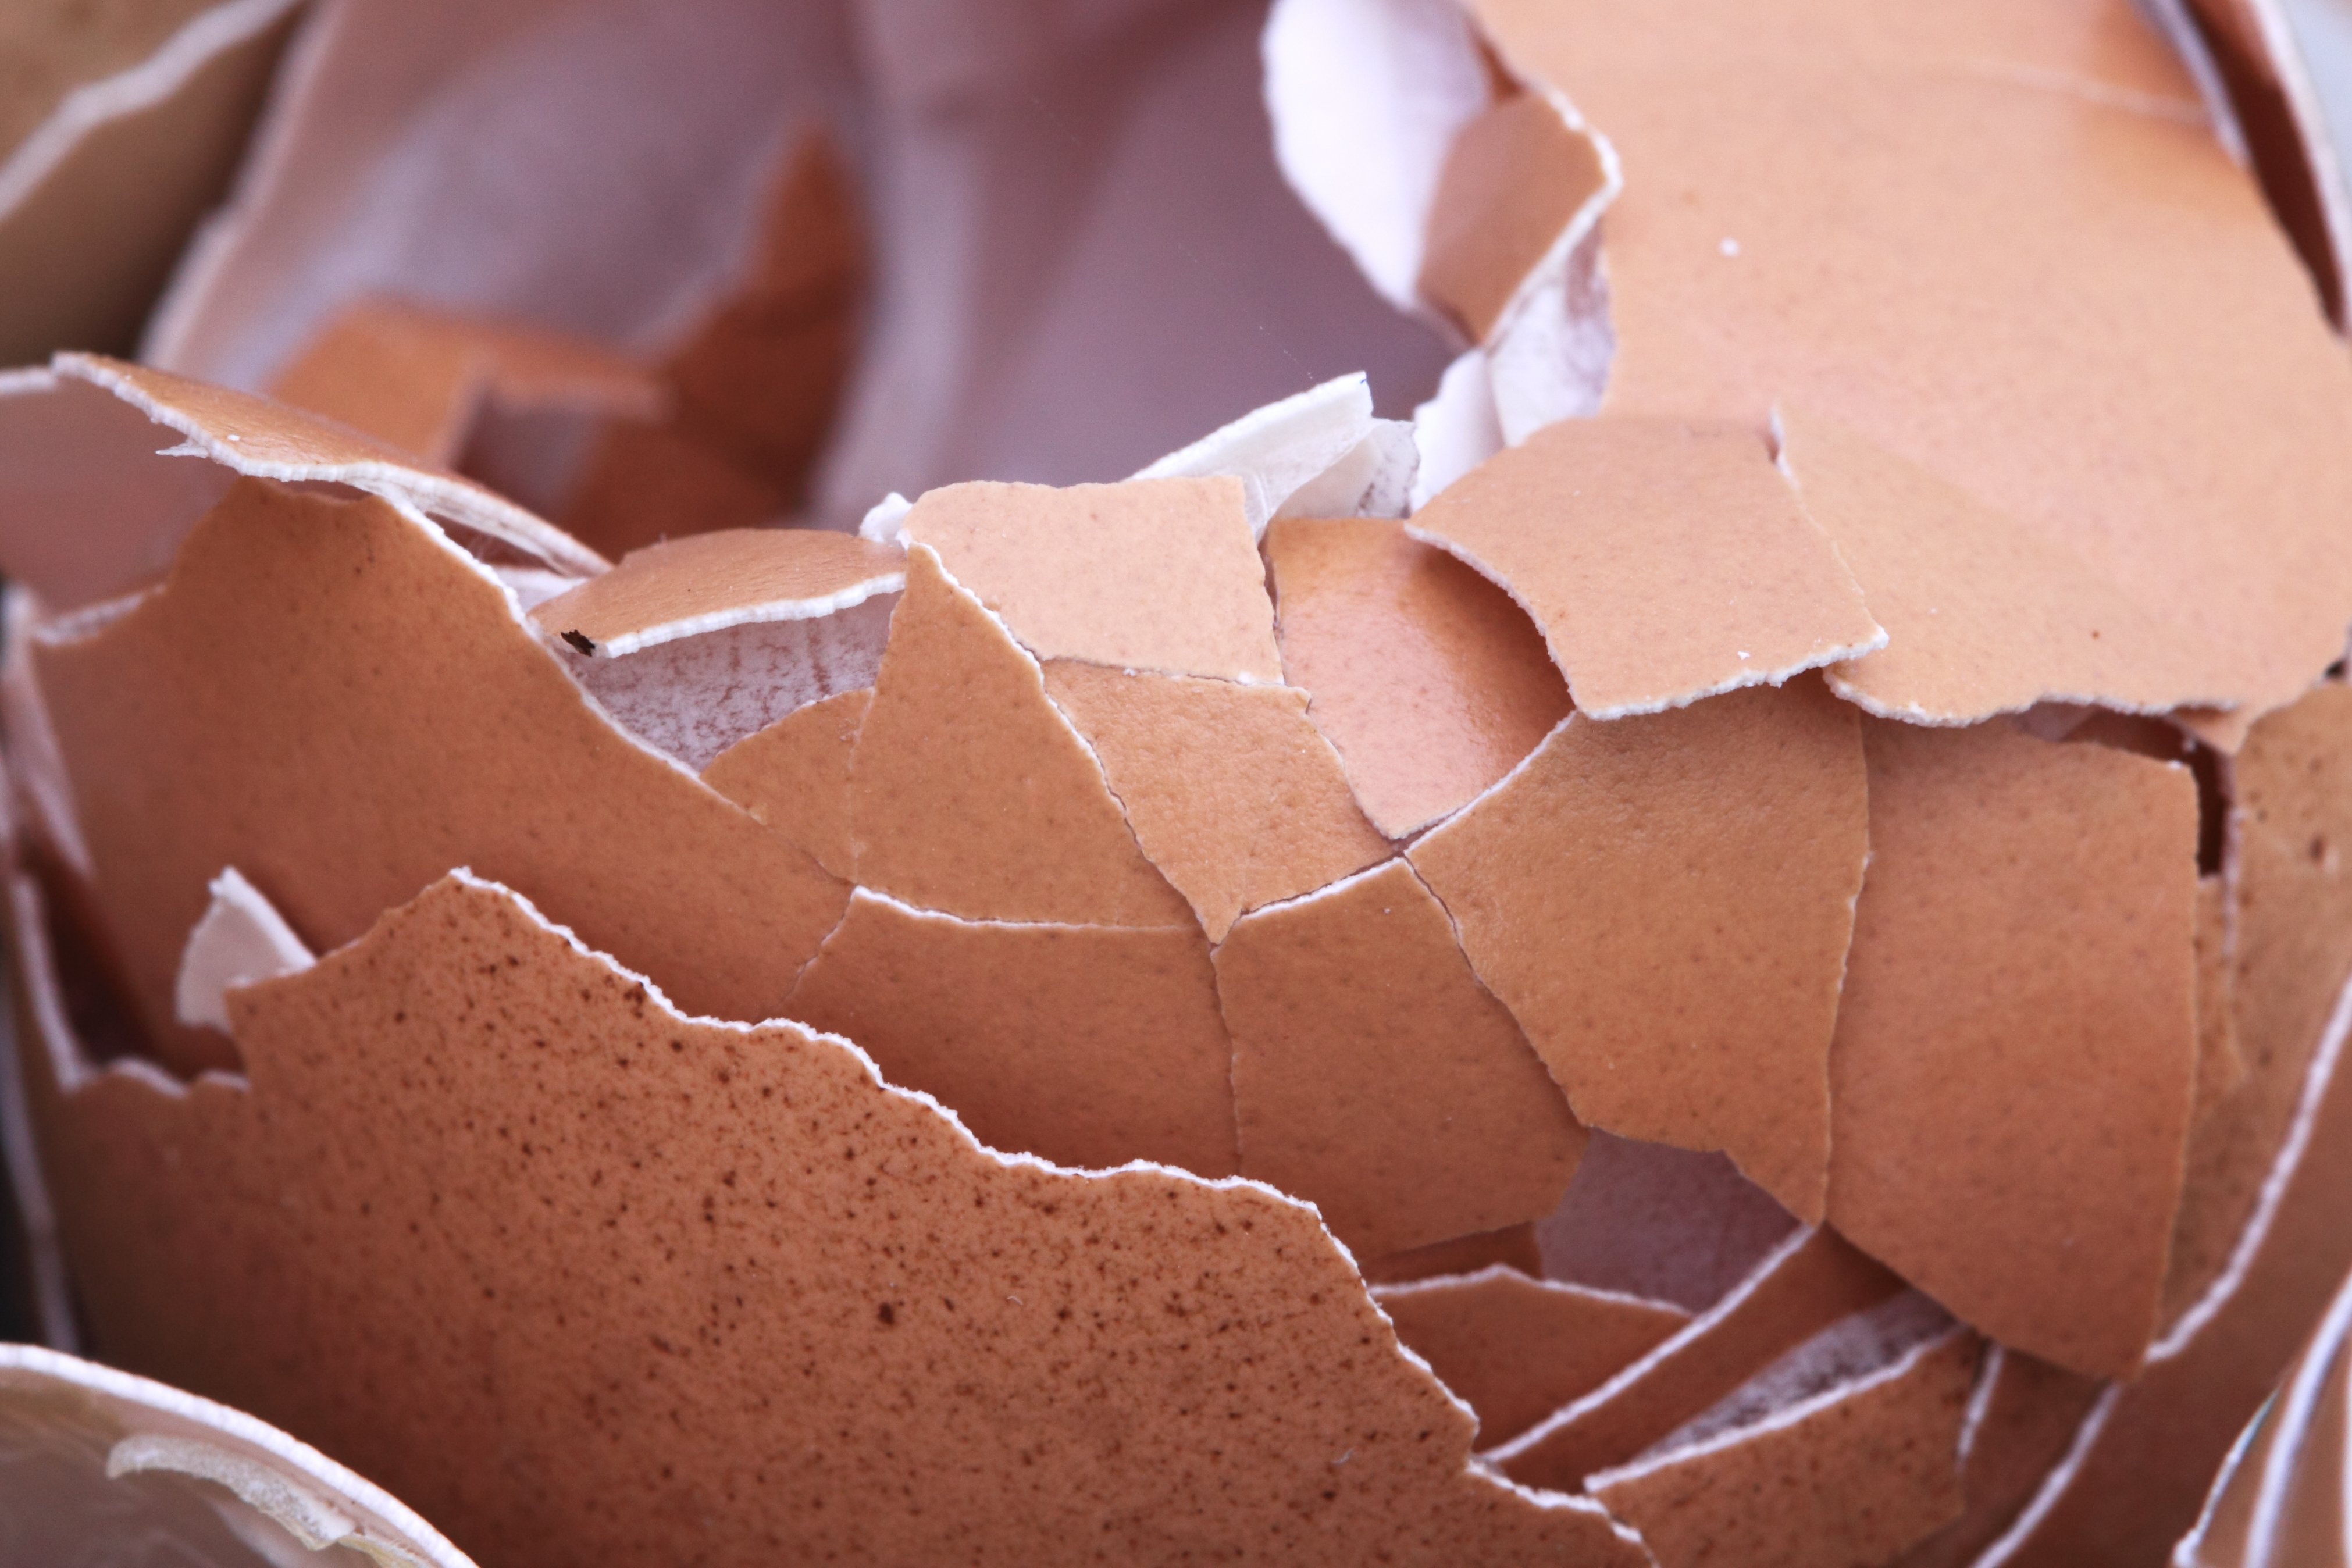
open, bird, food, broken, brown, crack, empty, object, chocolate, baking, ice cream, dessert, chicken, material, shell, egg, crash, hen, close up, chocolate cake, icing, detail, organ, shape, fragile, sweetness, eggshell, buttercream